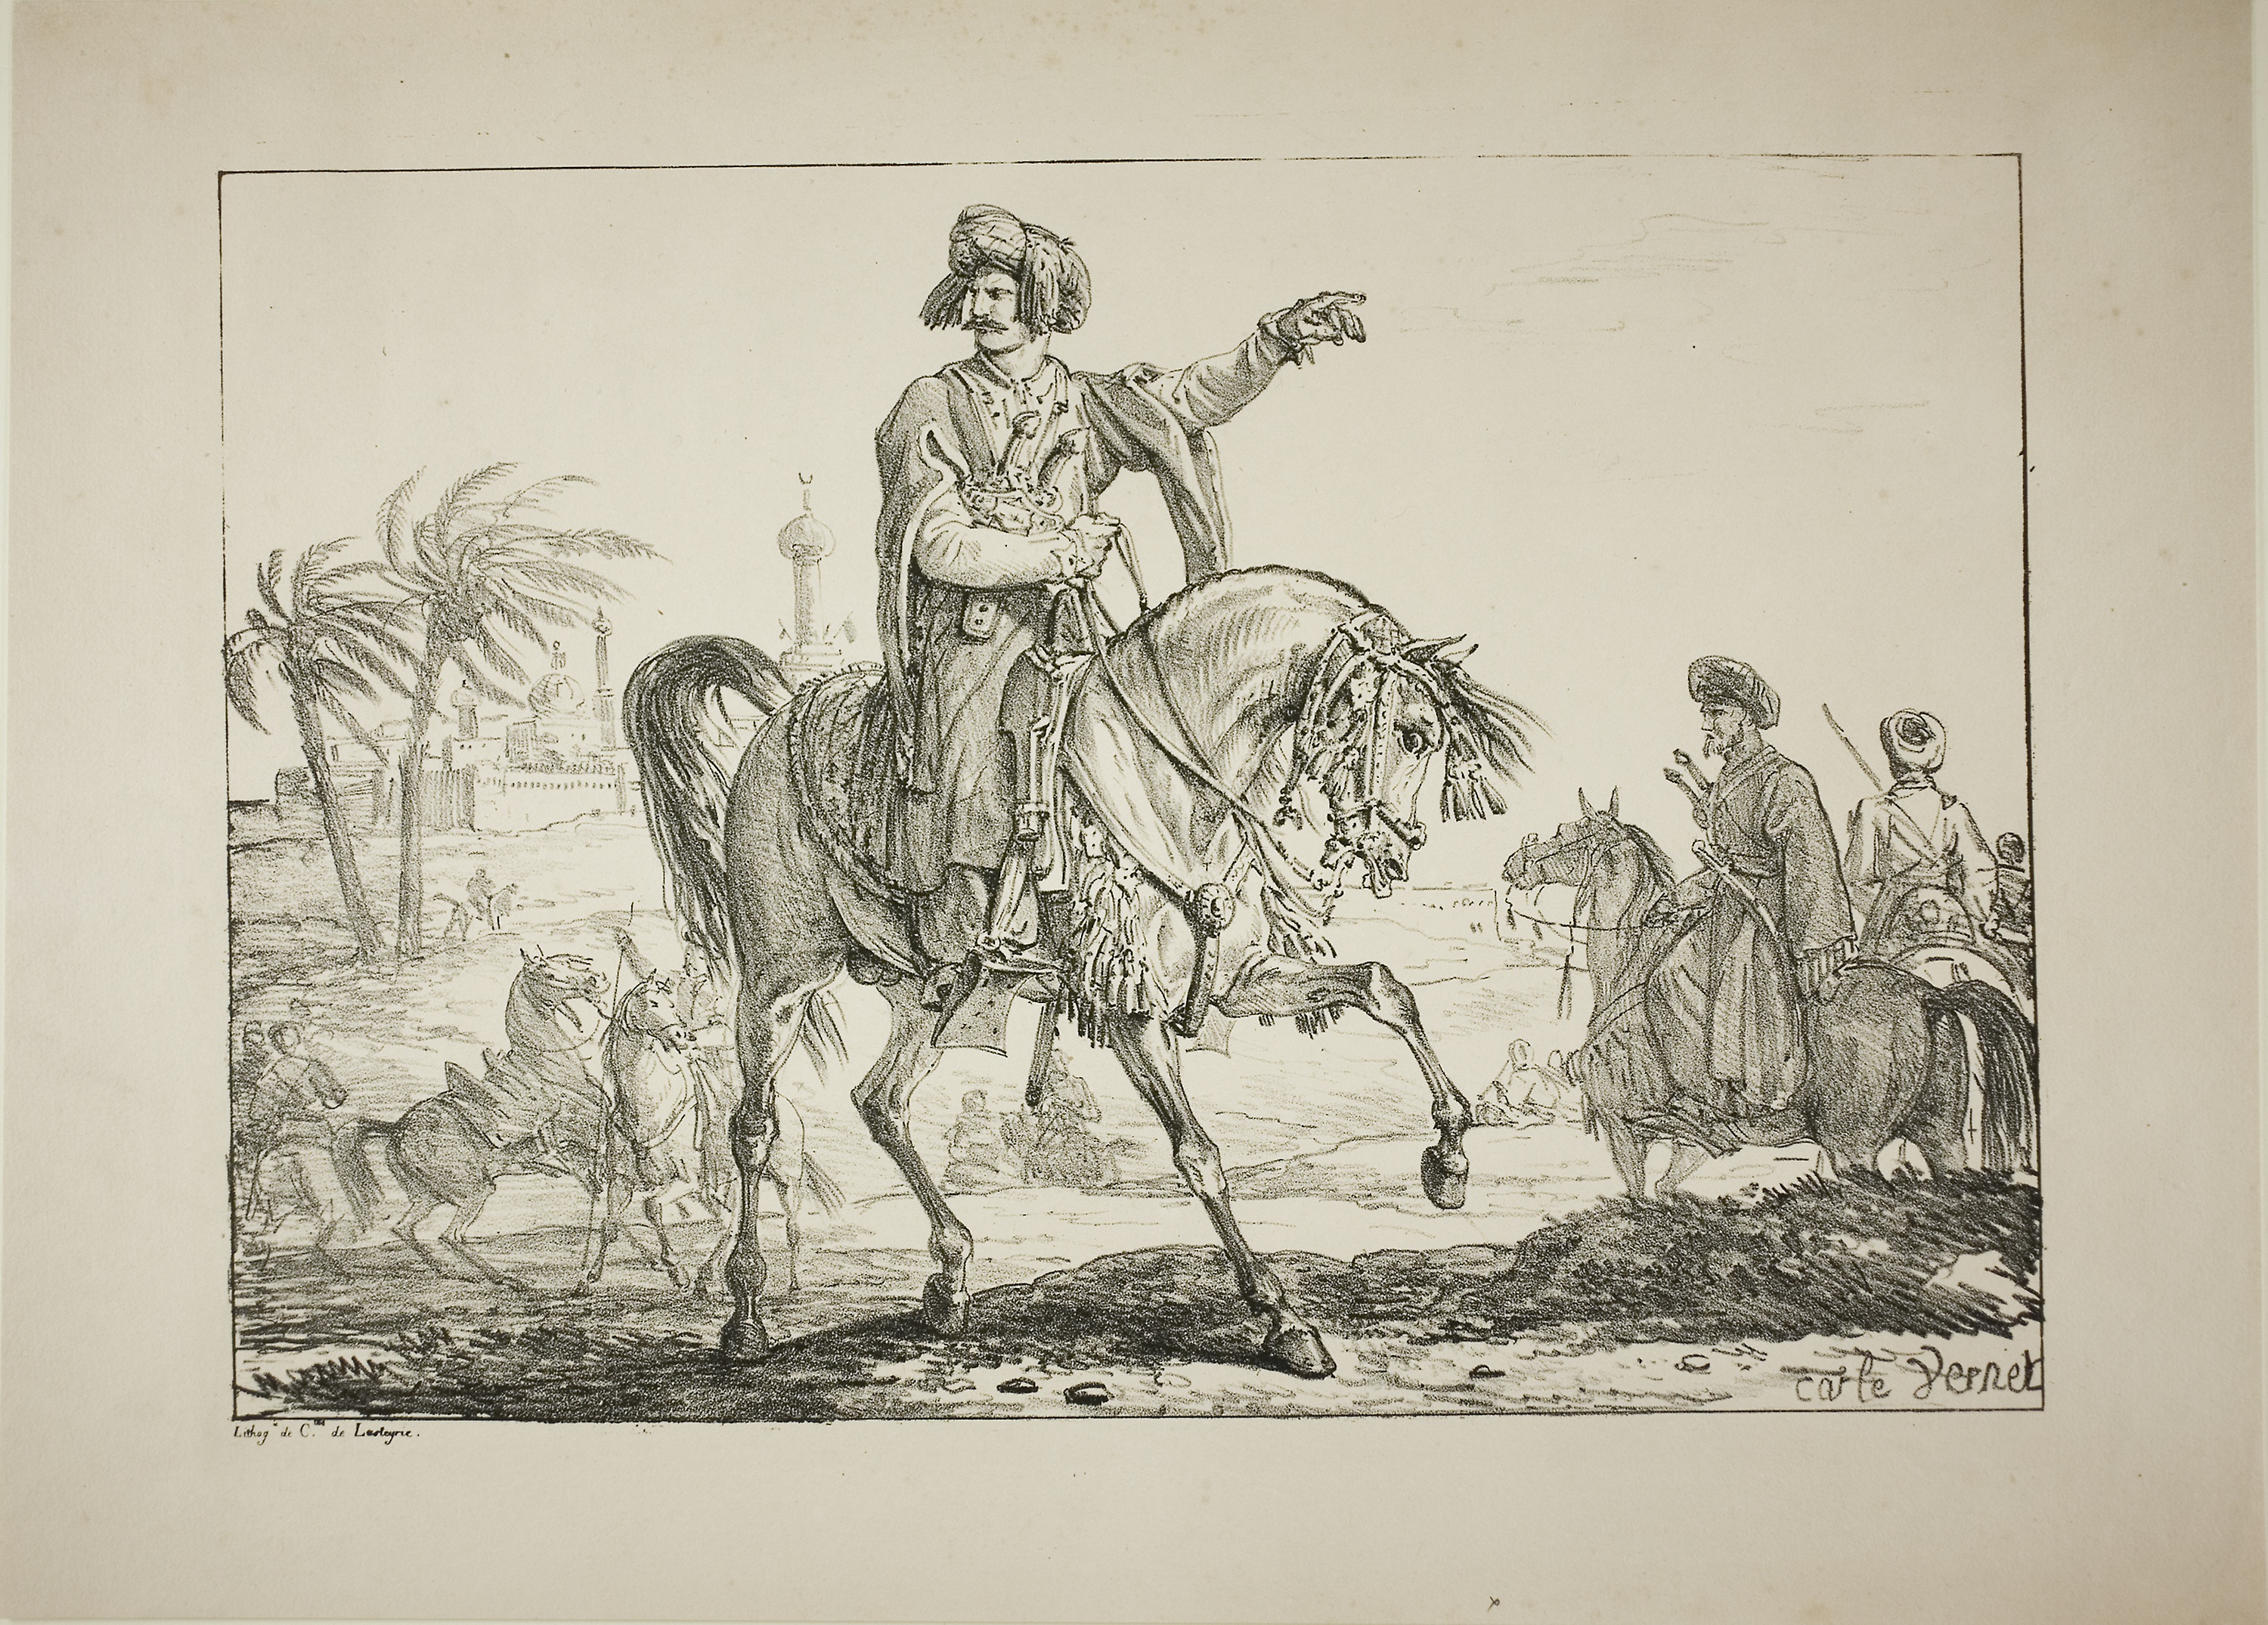
horse like mammal, art, horse, history, pack animal, drawing, visual arts, black and white, illustration, artwork